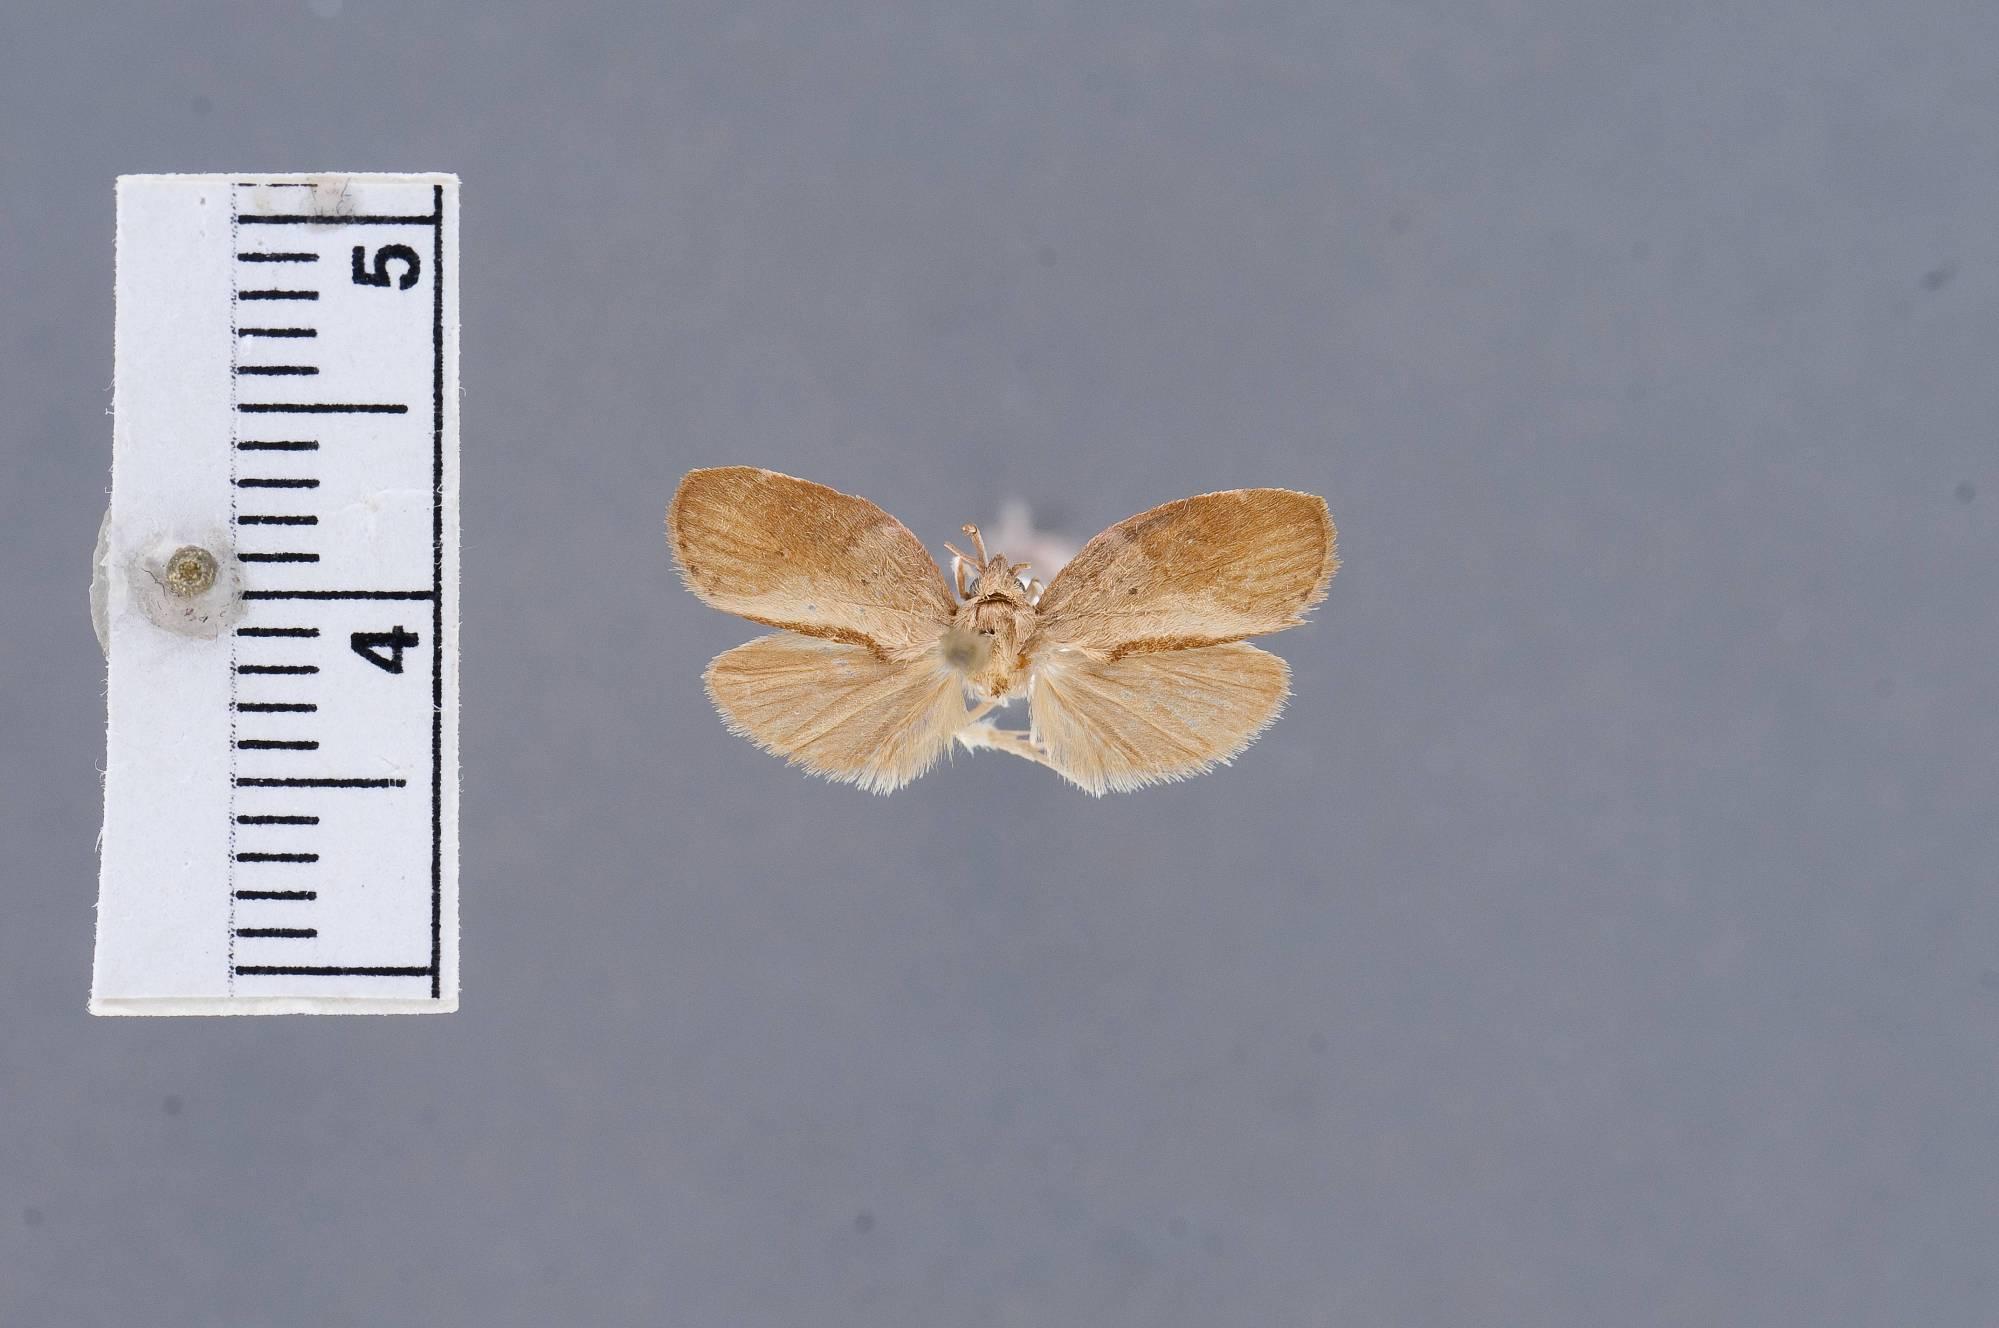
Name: Gonionota aethographa
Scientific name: Gonionota aethographa Clarke, 1971
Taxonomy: Animalia, Arthropoda, Insecta, Lepidoptera, Glossata, Depressariidae, Depressariinae
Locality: Las Cruces, near San Vito, Costa Rica
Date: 19 Mar 1965 to 20 Mar 1965